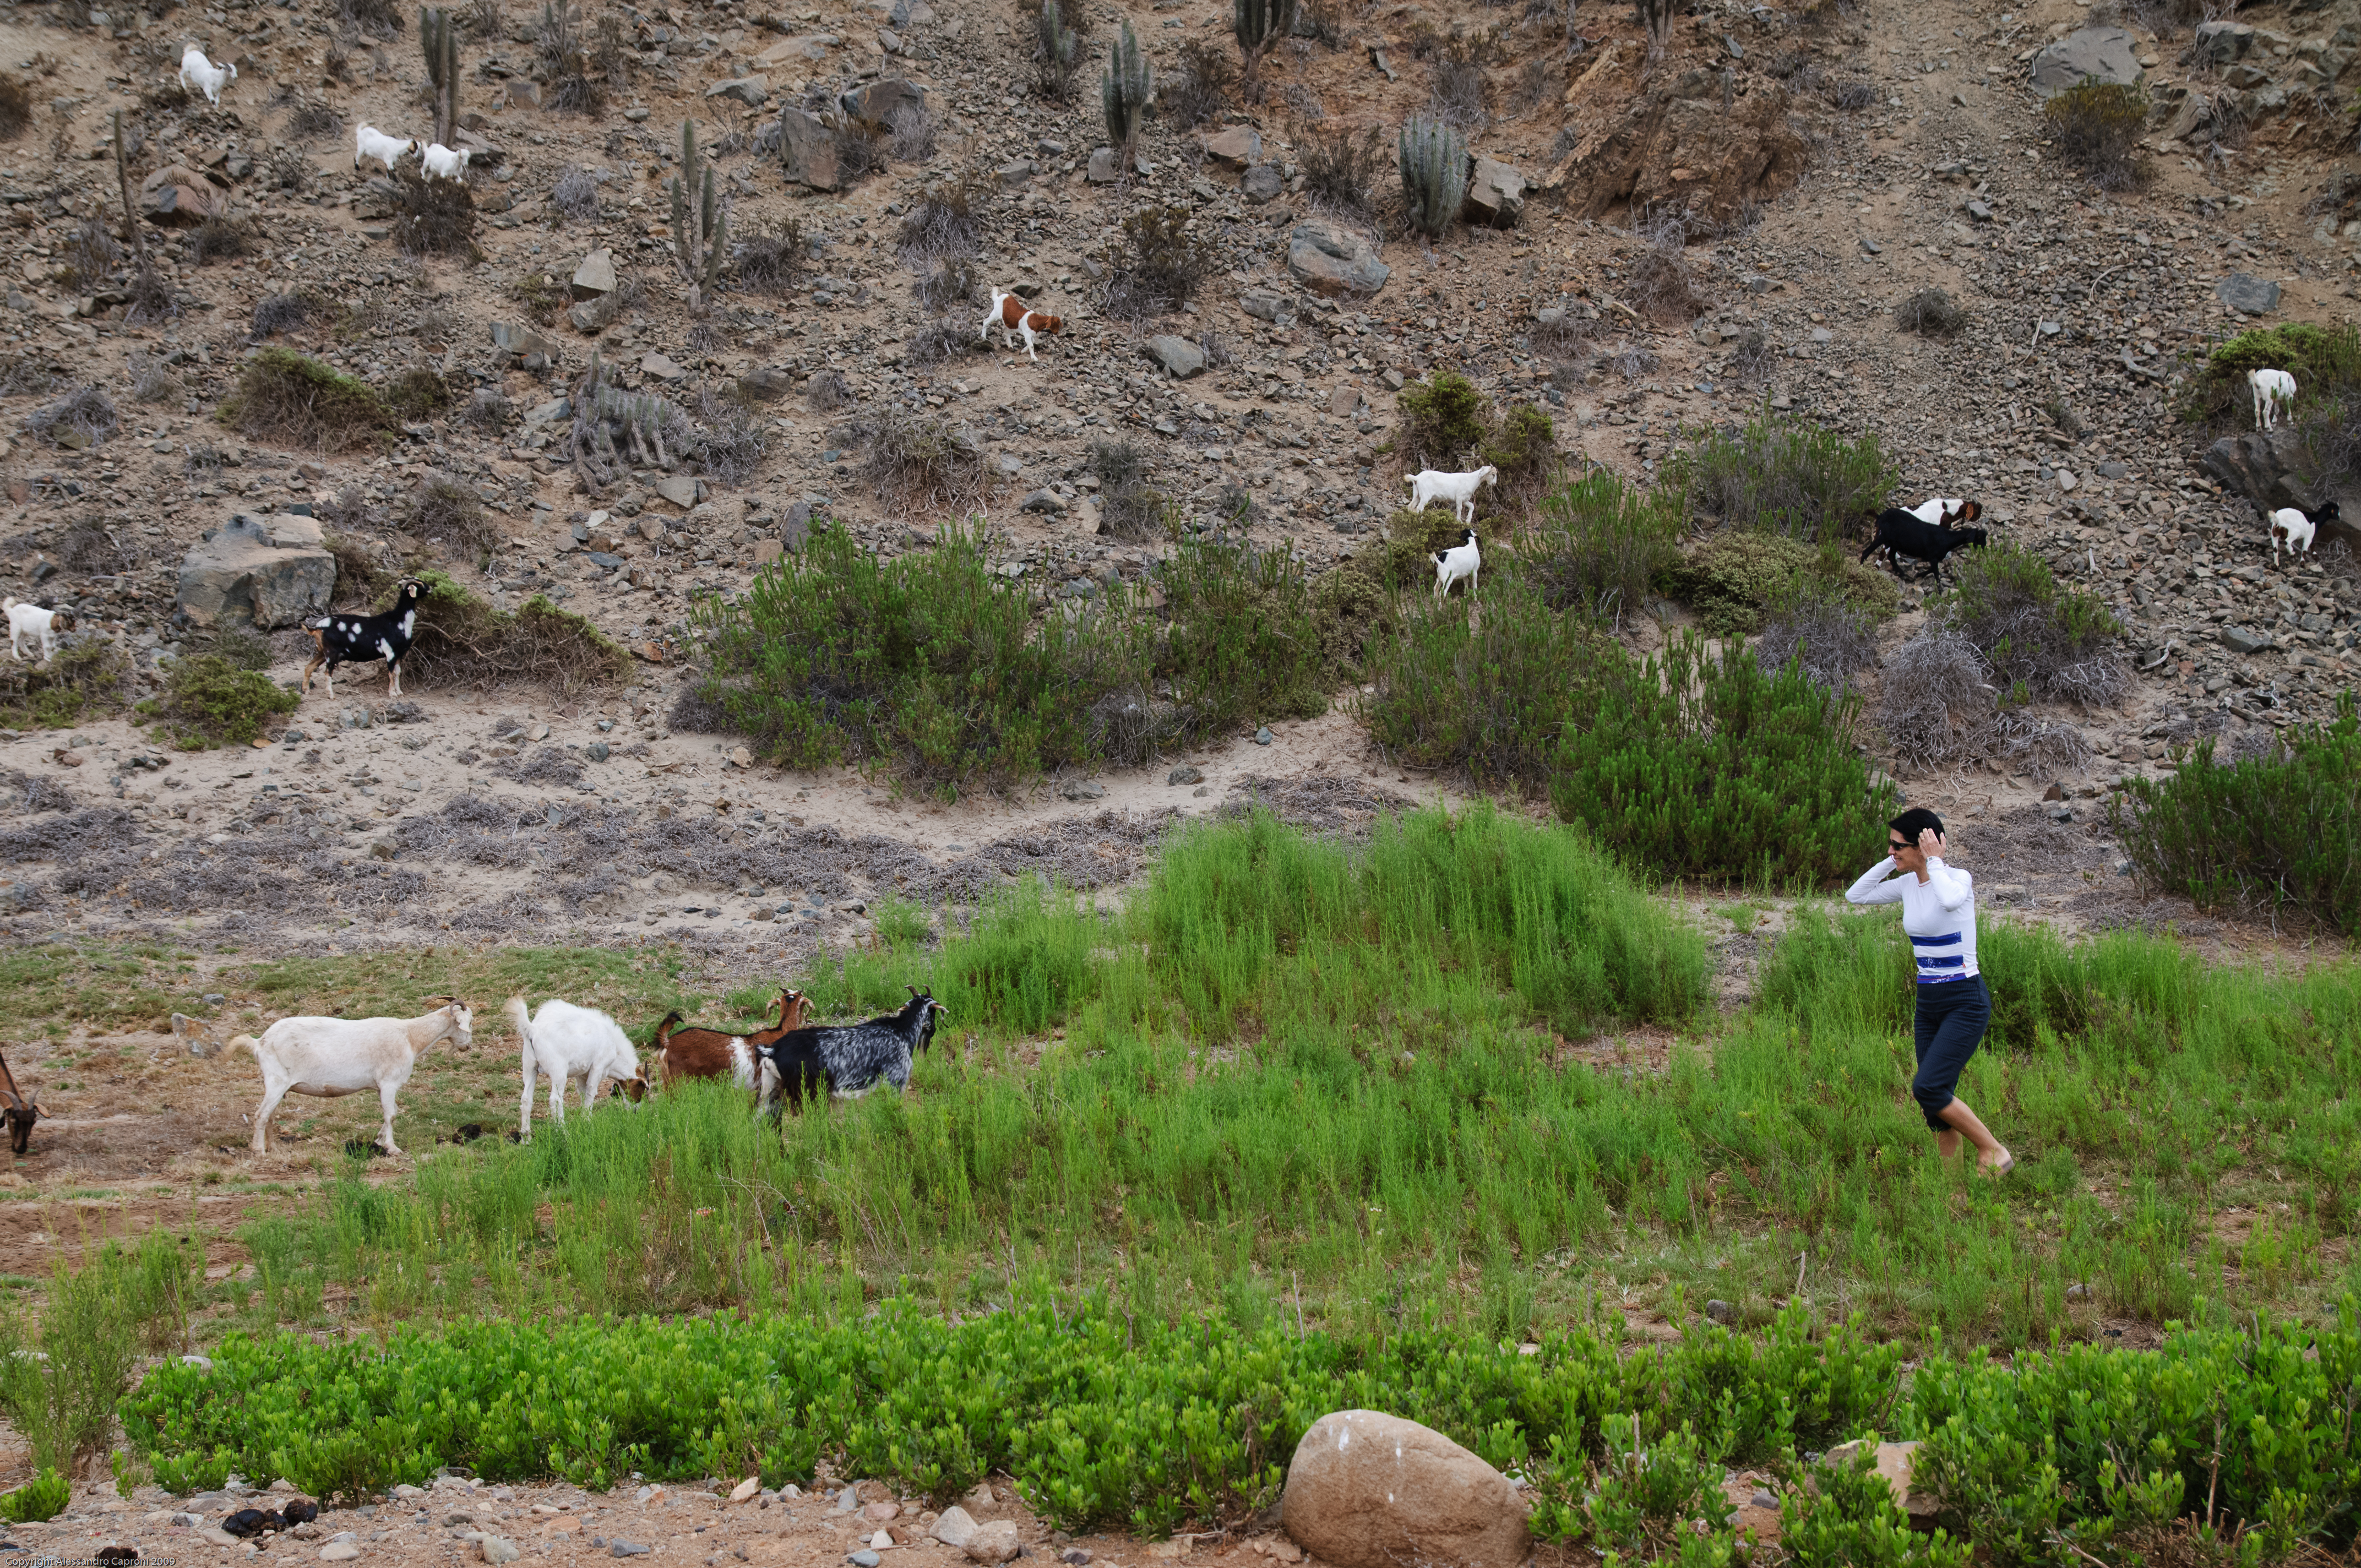
wilderness, flower, adventure, valley, wildlife, herd, sheep, nikon, chile, grassland, plateau, ecosystem, tundra, laserena, d300, rural area